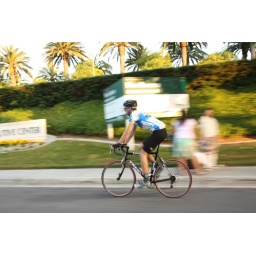
road cyclist in the street